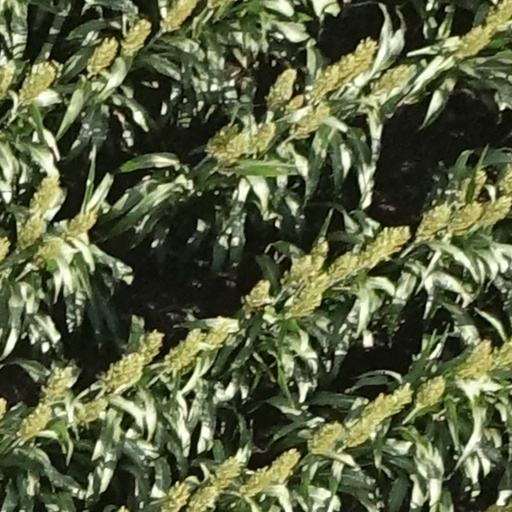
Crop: sorghum